Window Seats

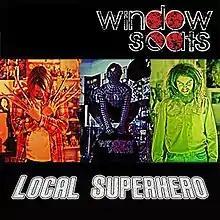
CD artwork for 2011 single "Local Superhero"

In October 2011, after ten months of preparation, Window Seats released their next video and single, a reworking of "Local Superhero". The video production was a collaboration between the band and more than 30 other contributors, notably director Marty Stalker and prop builder Ciaran Larkin, and featured actor Denis Halligan, who had appeared in "Game of Thrones" and the film "Killing Bono". The video was filmed in a set entirely built by the band and their team of volunteers, in the style of a comic book store with props and references from sci-fi and fantasy films and comic book series including Iron Man, "Star Wars", Spider-Man and X-Men. Many of the props and costumes (including arc reactors, light sabres, a proton pack and an "Inception" totem) were created by Ciaran Larkin. Filming took place during summer 2011 and included pyrotechnics on the set, with visual effects added to the footage later.